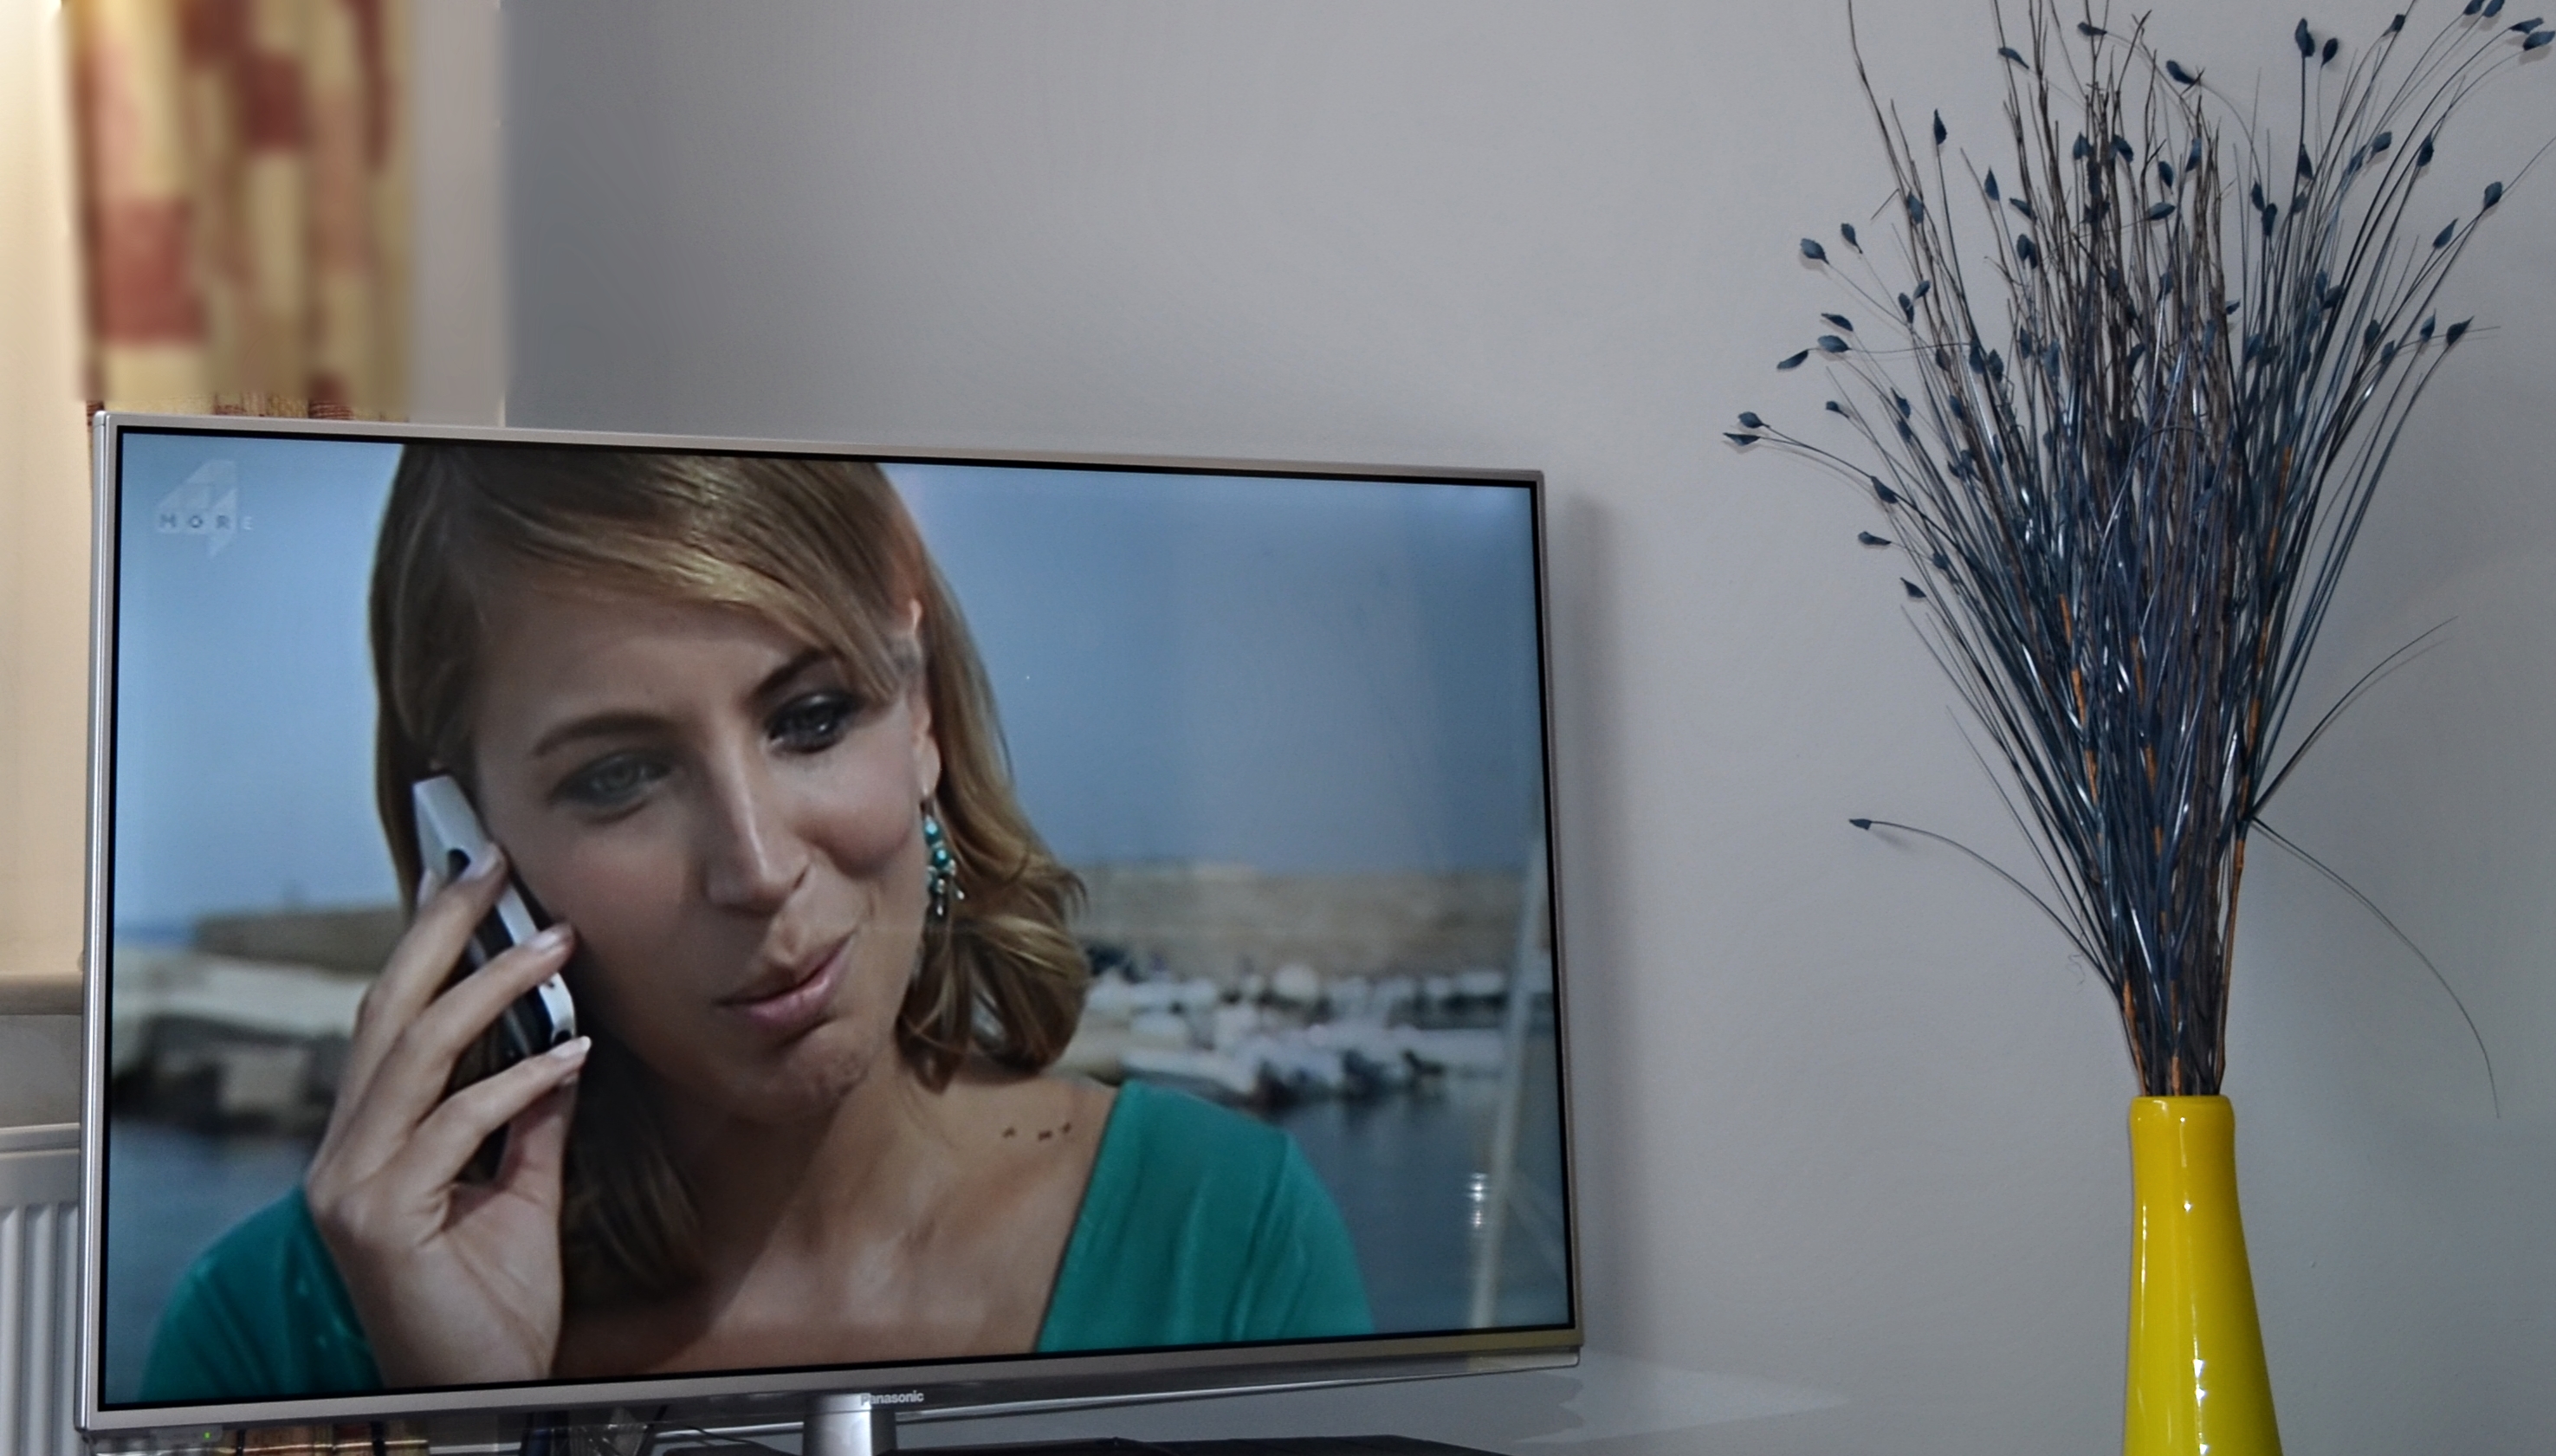
sun, advertising, color, telephone, blue, nikon, television, free, art, place, design, photograph, image, d7000, cocochanel, editing, jasmine, harman